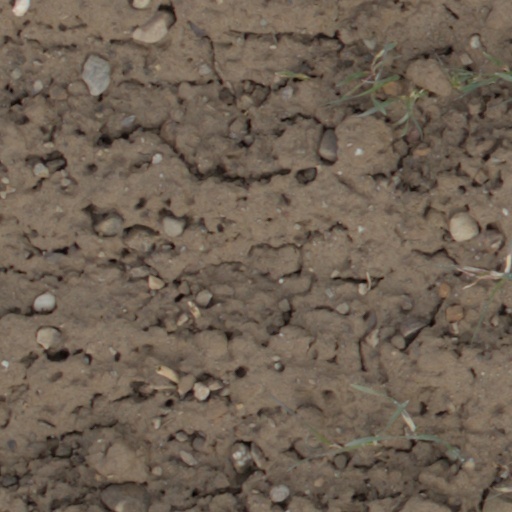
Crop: wheat